Maguelone Cathedral

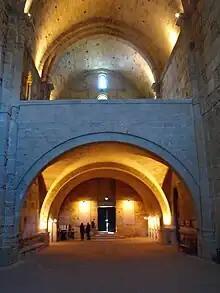
Maguelone Cathedral, interior

During archaeological excavations in 1967, Roman and Etruscan remains and a number of Visigothic sarcophagi were discovered on this ancient island. The foundations of a church destroyed in the 7th century were also found.